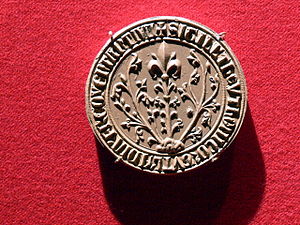
Visby
En tysk Visby-købmands Lavsegl
Visby er hovedby i Gotlands kommune, residensby i Gotlands län, stiftsby i Visby Stift, og ligger på Gotland i Sverige. I Visby afholdes hvert år en middelalderuge. Hansestaden Visby har siden 1995 været med på UNESCO's Verdensarvsliste. Den meget velbevarede middelalderlige bymur er blandt det store attraktioner.